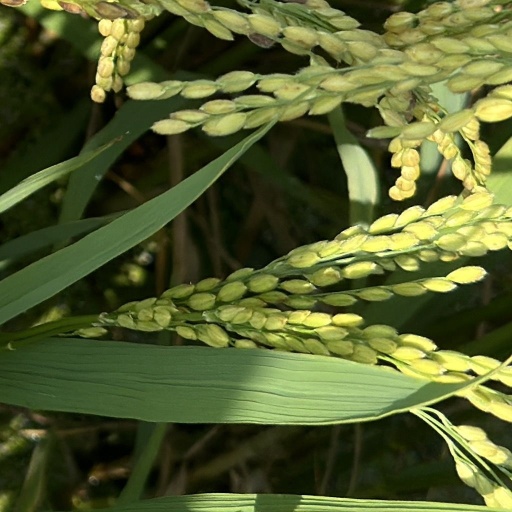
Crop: rice